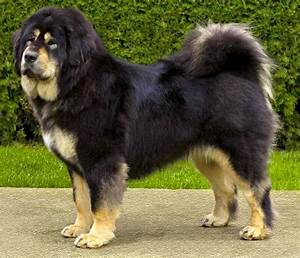
Label: dog